Rubric

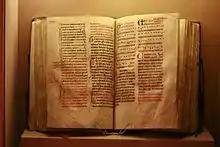
Dominican Missal, c. 1240, with rubrics in red (Historical Museum of Lausanne)

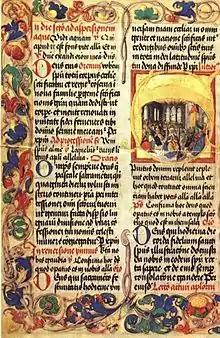
Rubrics in an illuminated gradual of c. 1500

A rubric is a word or section of text that is traditionally written or printed in red ink for emphasis. The word derives from the Latin , meaning red ochre or red chalk, and originates in medieval illuminated manuscripts from the 13th century or earlier. In these, red letters were used to highlight initial capitals (particularly of psalms), section headings and names of religious significance, a practice known as rubrication, which was a separate stage in the production of a manuscript.